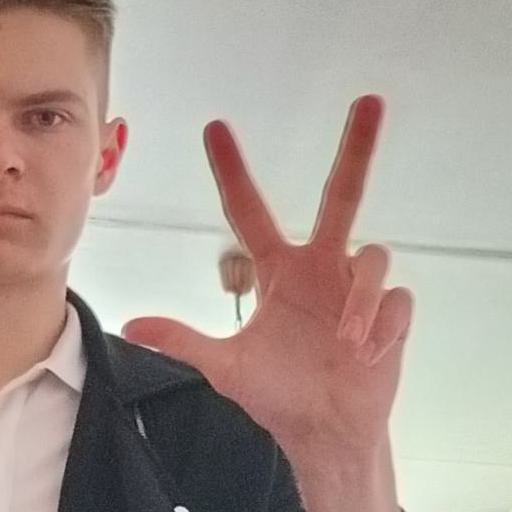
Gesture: three2